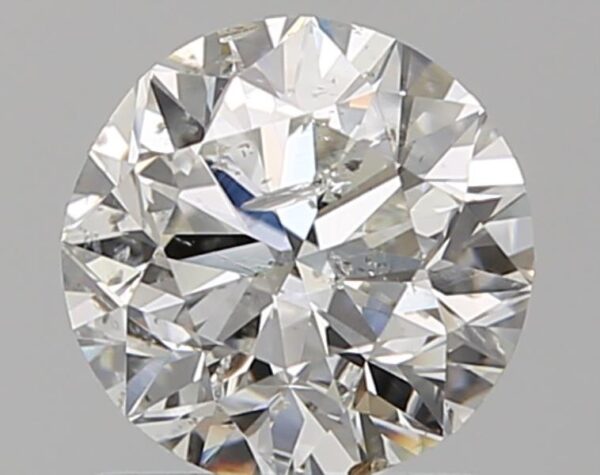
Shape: round
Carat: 1.02
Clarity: SI2
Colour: H
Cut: VG
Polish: VG
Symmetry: GD
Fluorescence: N
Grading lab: IGI
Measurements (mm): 6.34 x 6.26 x 4.05